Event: Nepal Earthquake
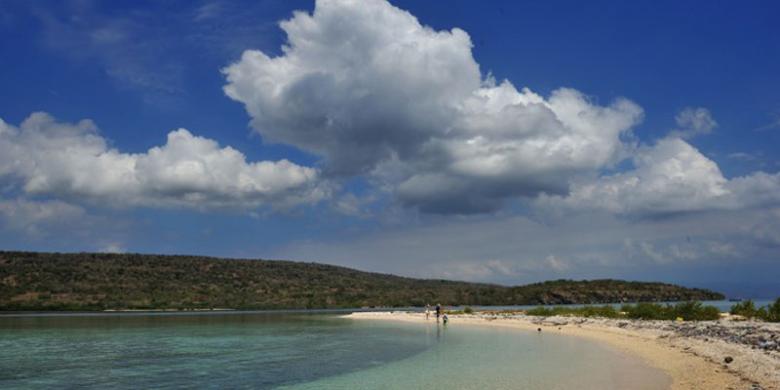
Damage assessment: no_damage